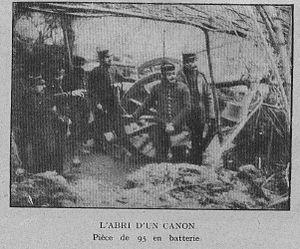
canon français de 95 en batterie
Le canon Lahitolle de 95 mm modèle 1875 est le premier canon en acier français. Son concepteur Henry Périer de Lahitolle était lieutenant-colonel dans l'artillerie. Il fut ensuite fabriqué aux établissements militaires de Bourges.